Fiat S.p.A.

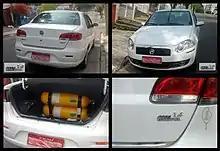
Fiat Siena Tetrafuel 1.4, a multifuel car that runs as a flexible-fuel on gasoline, E20-E25 gasohol, ethanol (E100); or as a bi-fuel with CNG

The American F.I.A.T. Automobile Company was founded by American licensees in 1909 as a response to 45 percent tariffs on imported automobiles. The plant was finished in the spring of 1910 and the first car rolled off the production line in September 1910; all Poughkeepsie Fiats were built with parts shipped from Italy although they usually received locally made bodywork by companies like Holbrook, Quinby, or Fleetwood. American F.I.A.T. focused on the larger and more luxurious end of the range, with the smaller Types 51 and 52 ("Tipo" 1 and 2) only available to order as fully built-up imports.